Sadhu

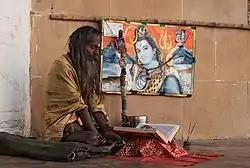
A sadhu in yoga position, reading a book in Varanasi

The term "sadhu" (Sanskrit: साधु) appears in "Rigveda" and "Atharvaveda" where it means "straight, right, leading straight to goal", according to Monier Monier-Williams. In the Brahmanas layer of Vedic literature, the term connotes someone who is "well disposed, kind, willing, effective or efficient, peaceful, secure, good, virtuous, honourable, righteous, noble" depending on the context. In the Hindu Epics, the term implies someone who is a "saint, sage, seer, holy man, virtuous, chaste, honest or right".